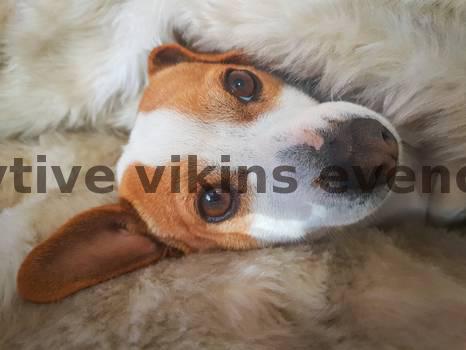
Label: Watermark